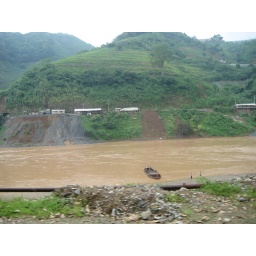
We took a bus up to the terraced rice fields in Yuanyang, China. The road followed the Red River.